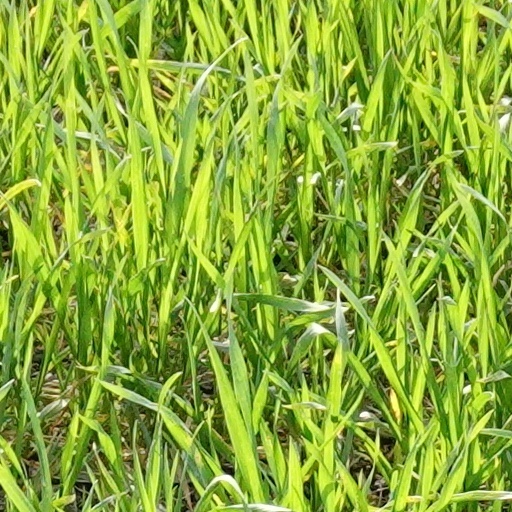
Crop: wheat